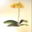
Label: orchid